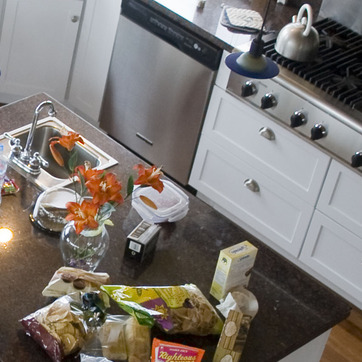
Material: metal